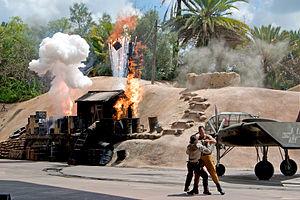
Disney's Hollywood Studios est un parc à thème de la Walt Disney Company situé à Walt Disney World Resort. Basé sur le cinéma, il ouvrit sous le nom de Disney-MGM Studios le 1ᵉʳ mai 1989. Le parc se trouve juste au sud d'Epcot le long de l'autoroute menant au Magic Kingdom sur une parcelle de 546 000 m².
Indiana Jones Epic Stunt Spectacular est un spectacle présentée dans un amphithéâtre avec une immense scène permettant à des cascadeurs de reproduire certaines scènes tirées des films. Située au Disney's Hollywood Studios en Floride depuis 1989, c'est la première attraction avec des cascadeurs de Disney, autre que les performances de comédiens, ainsi que la première utilisation du thème d'Indiana Jones.